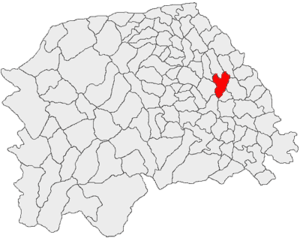
Suceava est le chef-lieu et la plus grande ville du județ de Suceava, Bucovine, en Moldavie, Roumanie. En 2011, elle comptait 92 121 habitants. Suceava est située dans le nord-est de la Roumanie.